Casting at the 2001 World Games

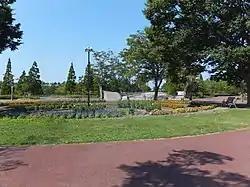
Akita Prefectural Central Park

The casting tournaments at the 2001 World Games in Akita was played between 22 and 24 August. 48 athletes, from 12 nations, participated in the tournament. The casting competition took place in Akita Prefectural Central Park.